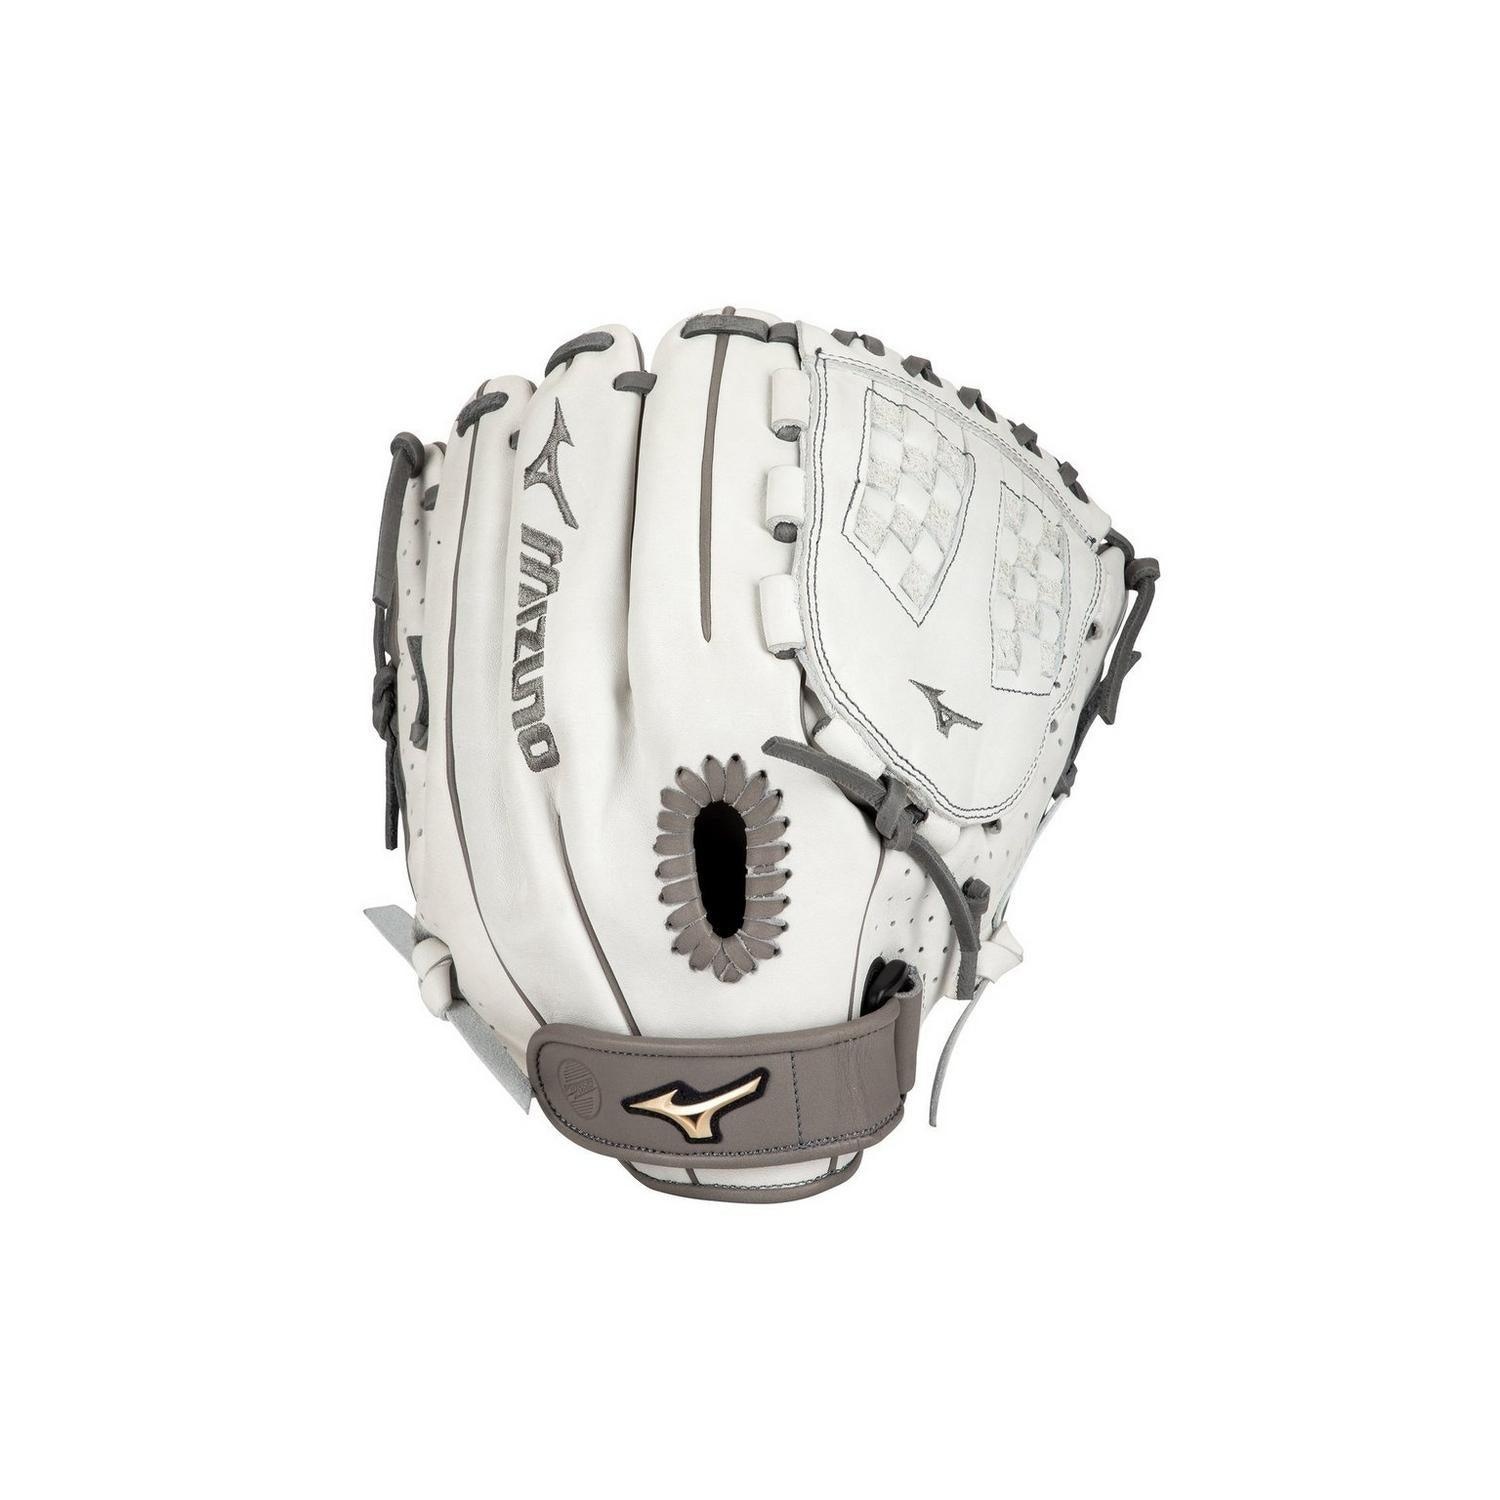
Prime Elite Pitcher Fastpitch Softball Glove 12"
Brand: Mizuno
Category: Sporting Goods > Athletics > Baseball & Softball > Baseball & Softball Gloves & Mitts > Baseball & Softball Fielding Gloves